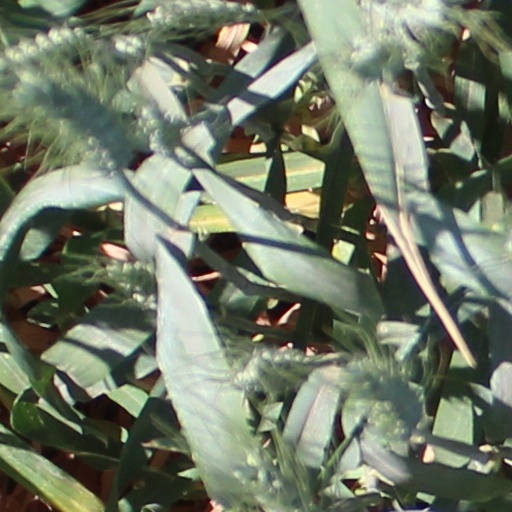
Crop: wheat